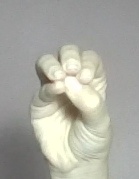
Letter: ha